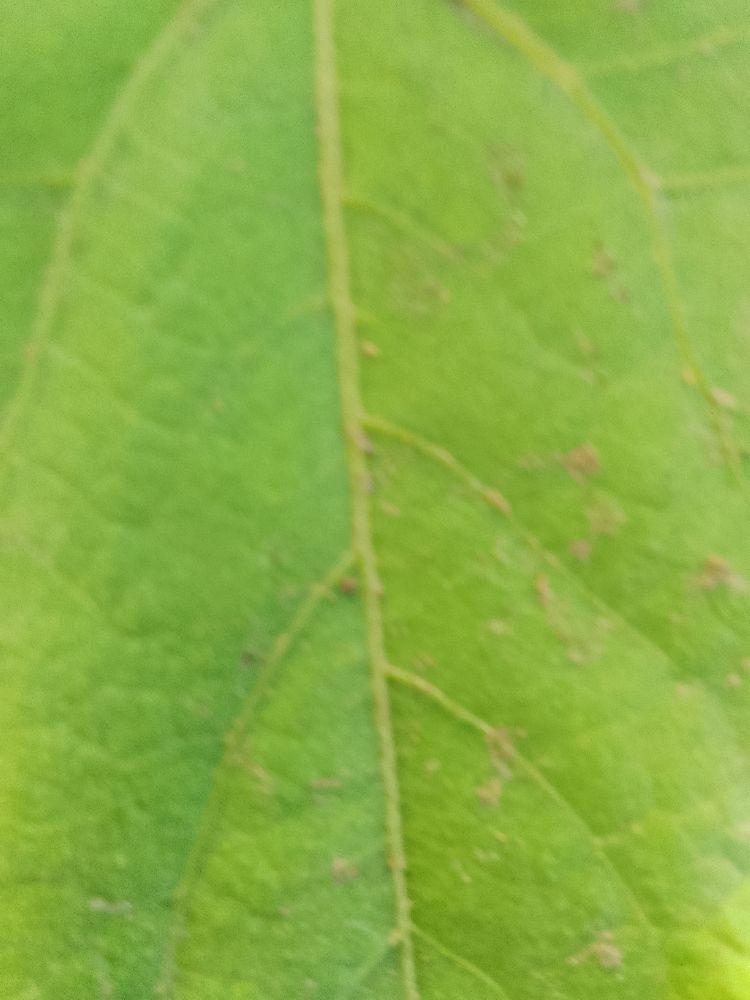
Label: healthy